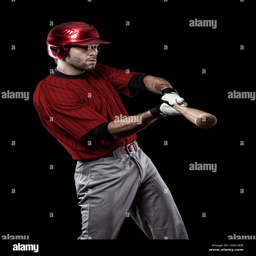
baseball player with a red uniform on a black background